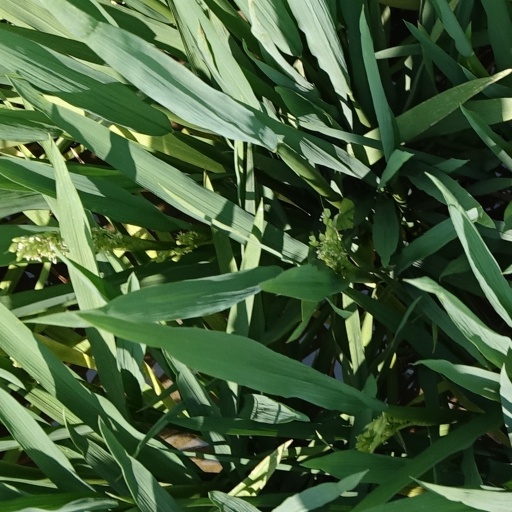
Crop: rice